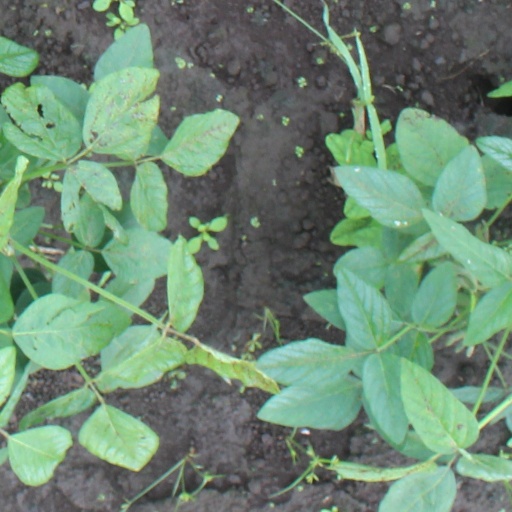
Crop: soybean